REO Motor Car Company

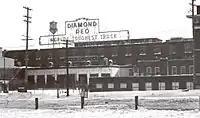
The REO factory in 1977

Although truck orders during World War II enabled it to revive somewhat, the company remained unstable in the postwar era, resulting in a bankruptcy reorganization. In 1954, the company was still underperforming, and sold its vehicle manufacturing operations (the primary asset of the company) to the Bohn Aluminum and Brass Corporation of Detroit. Three years later, in 1957, Reo's vehicle manufacturing operation became a subsidiary of White Motor Corporation White then merged REO with Diamond T Trucks in 1967 to form Diamond Reo Trucks. Volvo later took over White and thus currently owns the rights to the REO brand name.